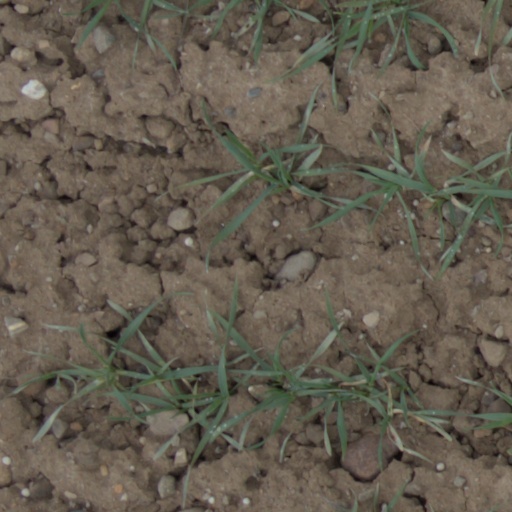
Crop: wheat